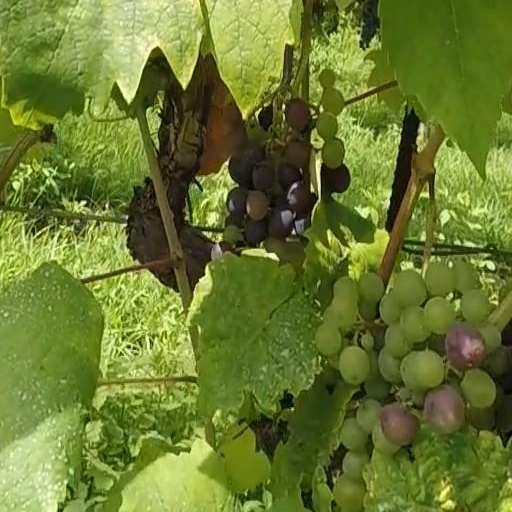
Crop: grape